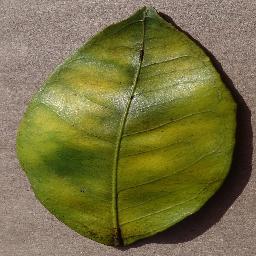
Label: Orange___Haunglongbing_(Citrus_greening)